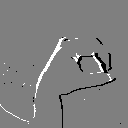
ASL letter: o